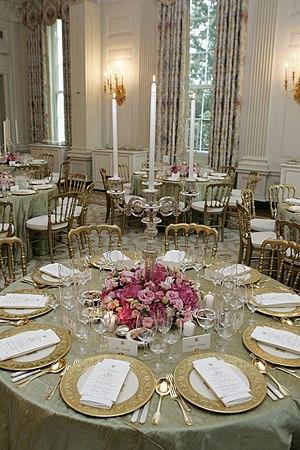
Un plan de table est une façon de disposer des commensaux autour de la table où ils vont partager un repas. Il peut n'être connu que de la personne qui reçoit ou bien de tous ses invités, ceux-ci trouvant leur place à table grâce à des étiquettes à leur nom. Il est généralement conçu selon l'affinité des participants destinés à se côtoyer ou se faire face ou, dans certains milieux, selon des règles de bienséance.
Les arts de la table sont les arts associés aux repas pris en commun, à la présentation et au service des mets, à la conversation et à la civilité, à la décoration du mobilier, des ustensiles et aux lieux destinés aux plaisirs gastronomiques ou œnologiques. Ils intègrent la connaissance des mets, des boissons, de la verrerie et de la cristallerie, de la porcelaine et de la faïence, de la disposition de la vaisselle, de la décoration de la table, des façons de recevoir les hôtes, de l'étiquette, des manières de table, du service, des menus…